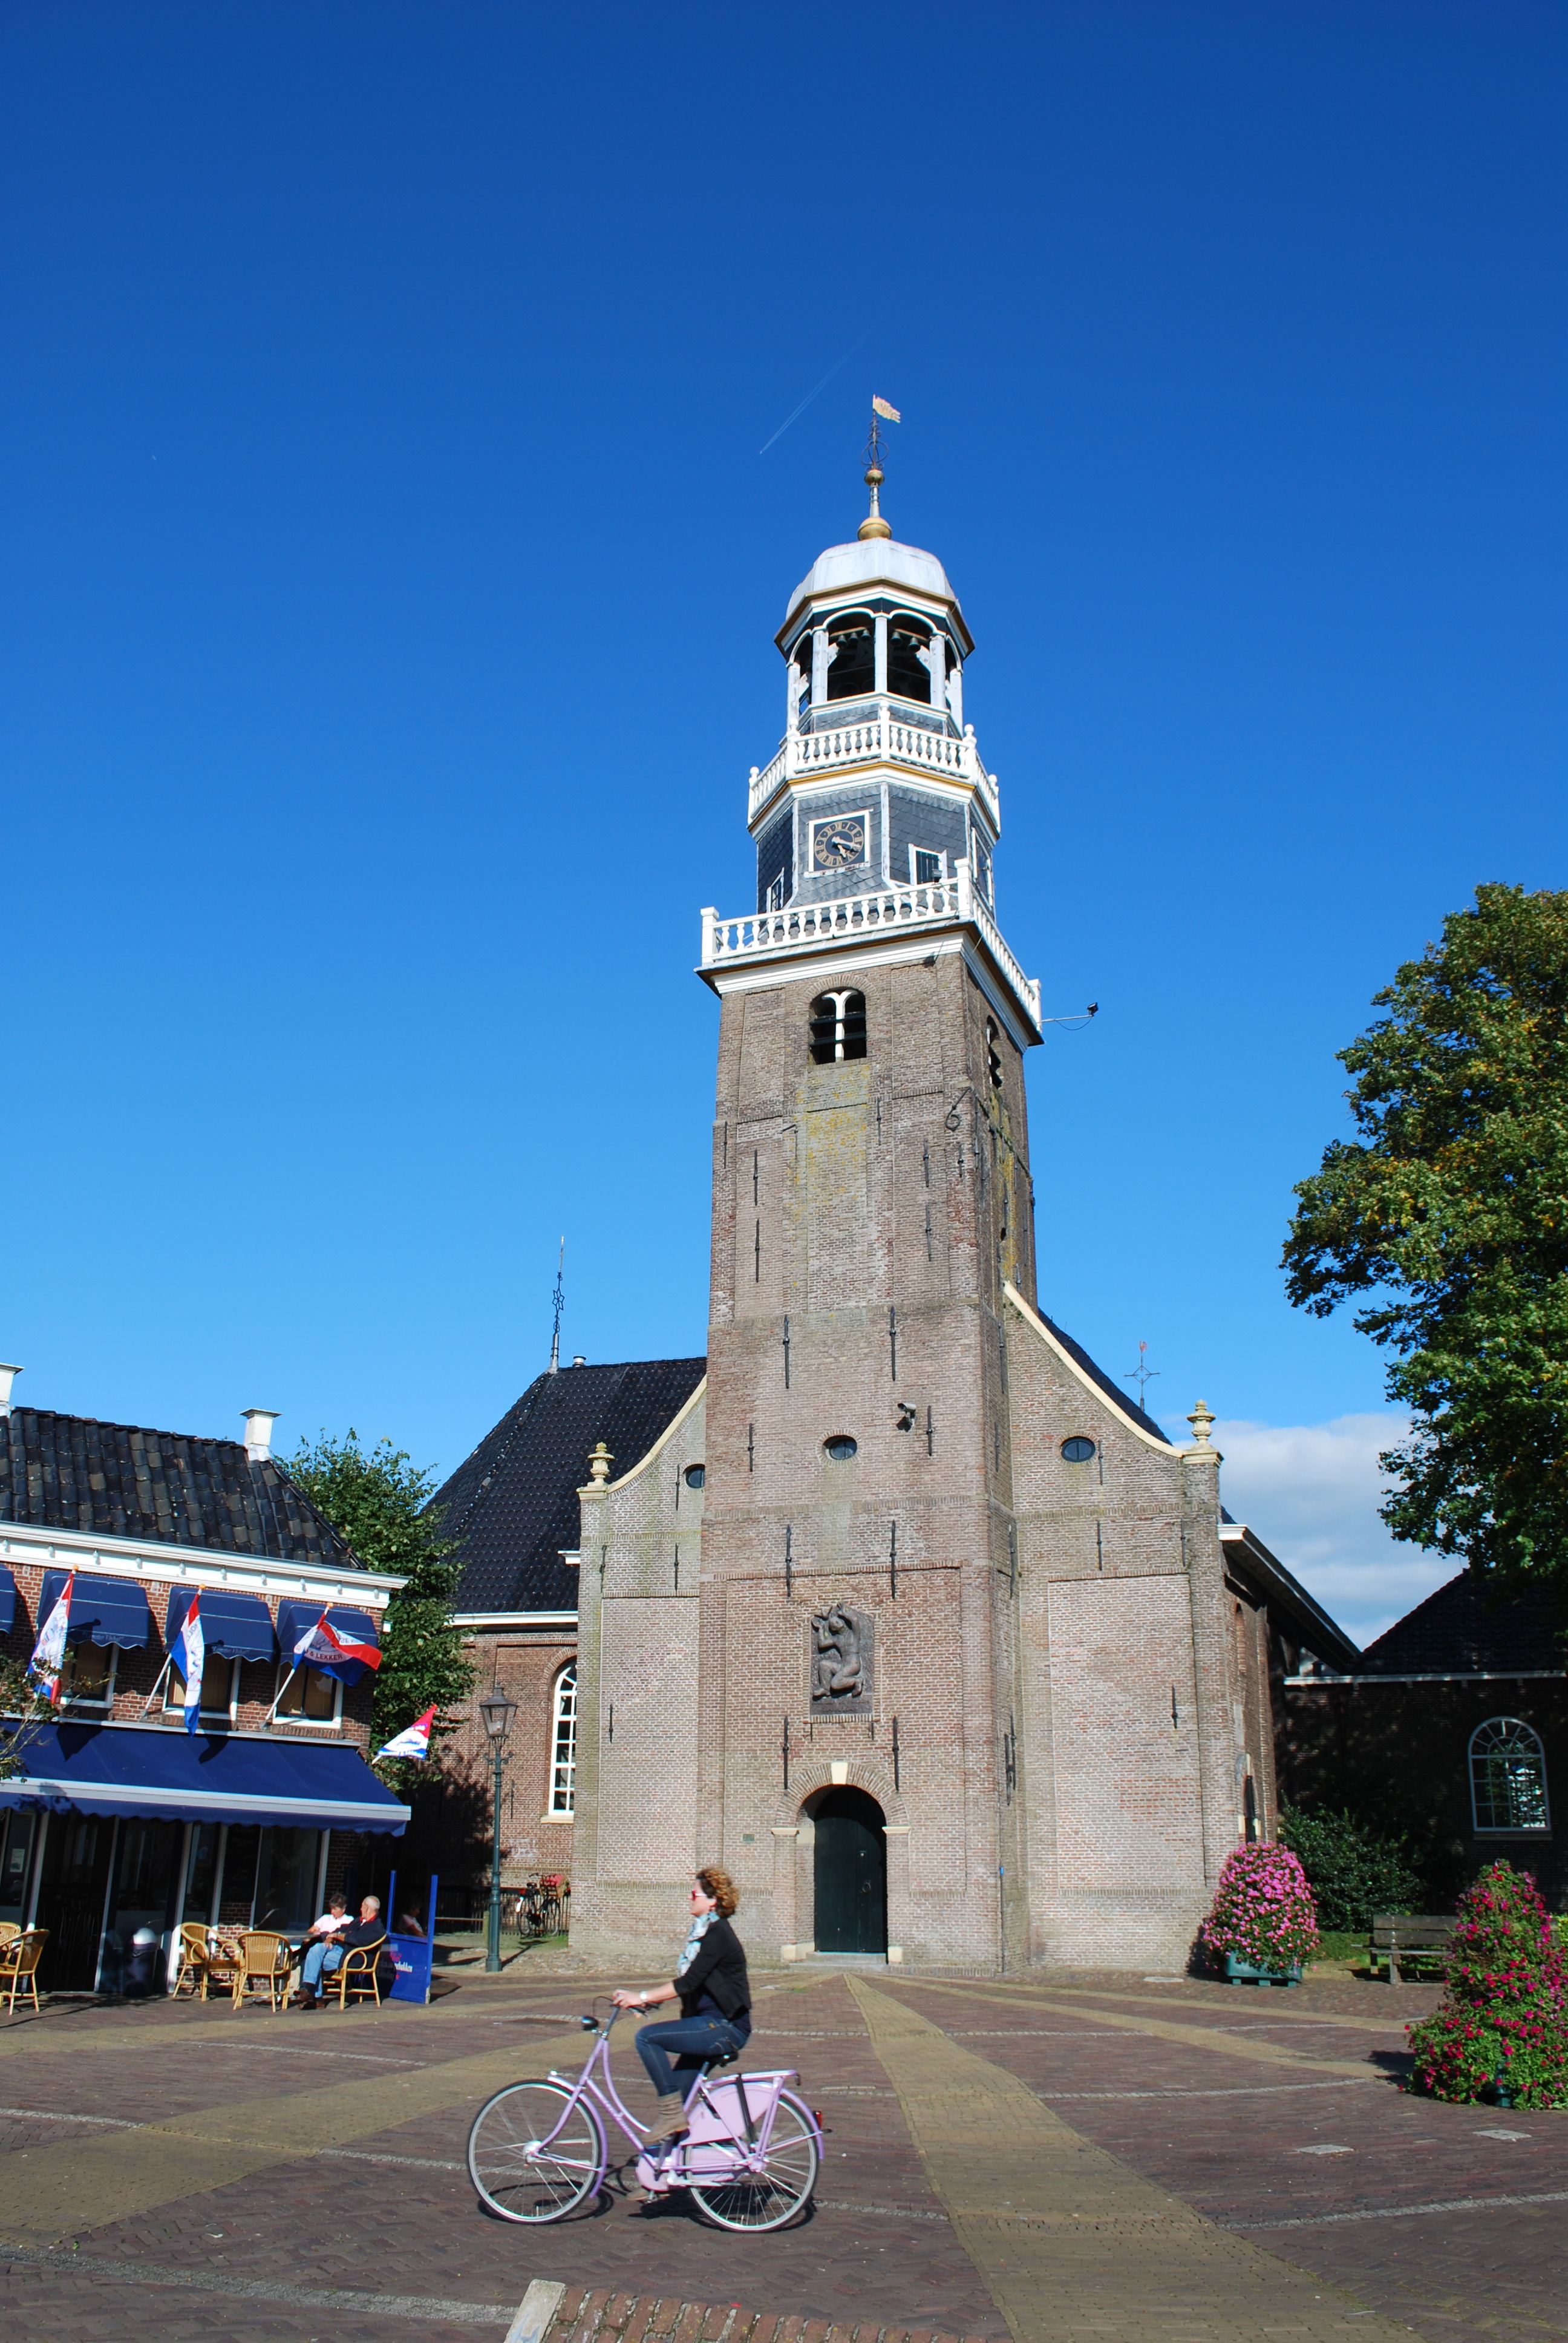
sky, town, bike, tower, landmark, blue, church, place of worship, clock tower, bell tower, holland, steeple